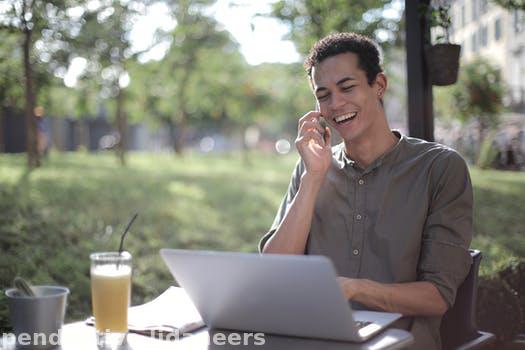
Label: Watermark